Jorge Lanata

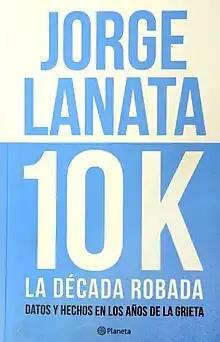
"10K, la década robada", a book about Kirchnerism.

Jorge Lanata is also the author of several fiction and non-fiction books. His first work was a collaboration for the 1987 book "El nuevo periodismo", written by several new journalists of the time. The next year he wrote "La guerra de las piedras", based on his work as a correspondent of Página/12 during the First Intifada. "Polaroids" narrated events featuring diverse public people, such as writer Tomás Eloy Martínez, singer Fito Páez and military Emilio Massera. "Historia de Teller", written in 1992, was his first work of fiction, the story of a rock star who, tired of the fame, retires to a secluded life in Venice. "Cortinas de Humo" is an investigative book based on the two terrorist attacks against the Jews in Argentina, the 1992 Buenos Aires Israeli embassy bombing and the AMIA bombing. "Vuelta de página" is a collection of his investigations and editorial pieces written for Página/12, published by the time he left the newspaper.